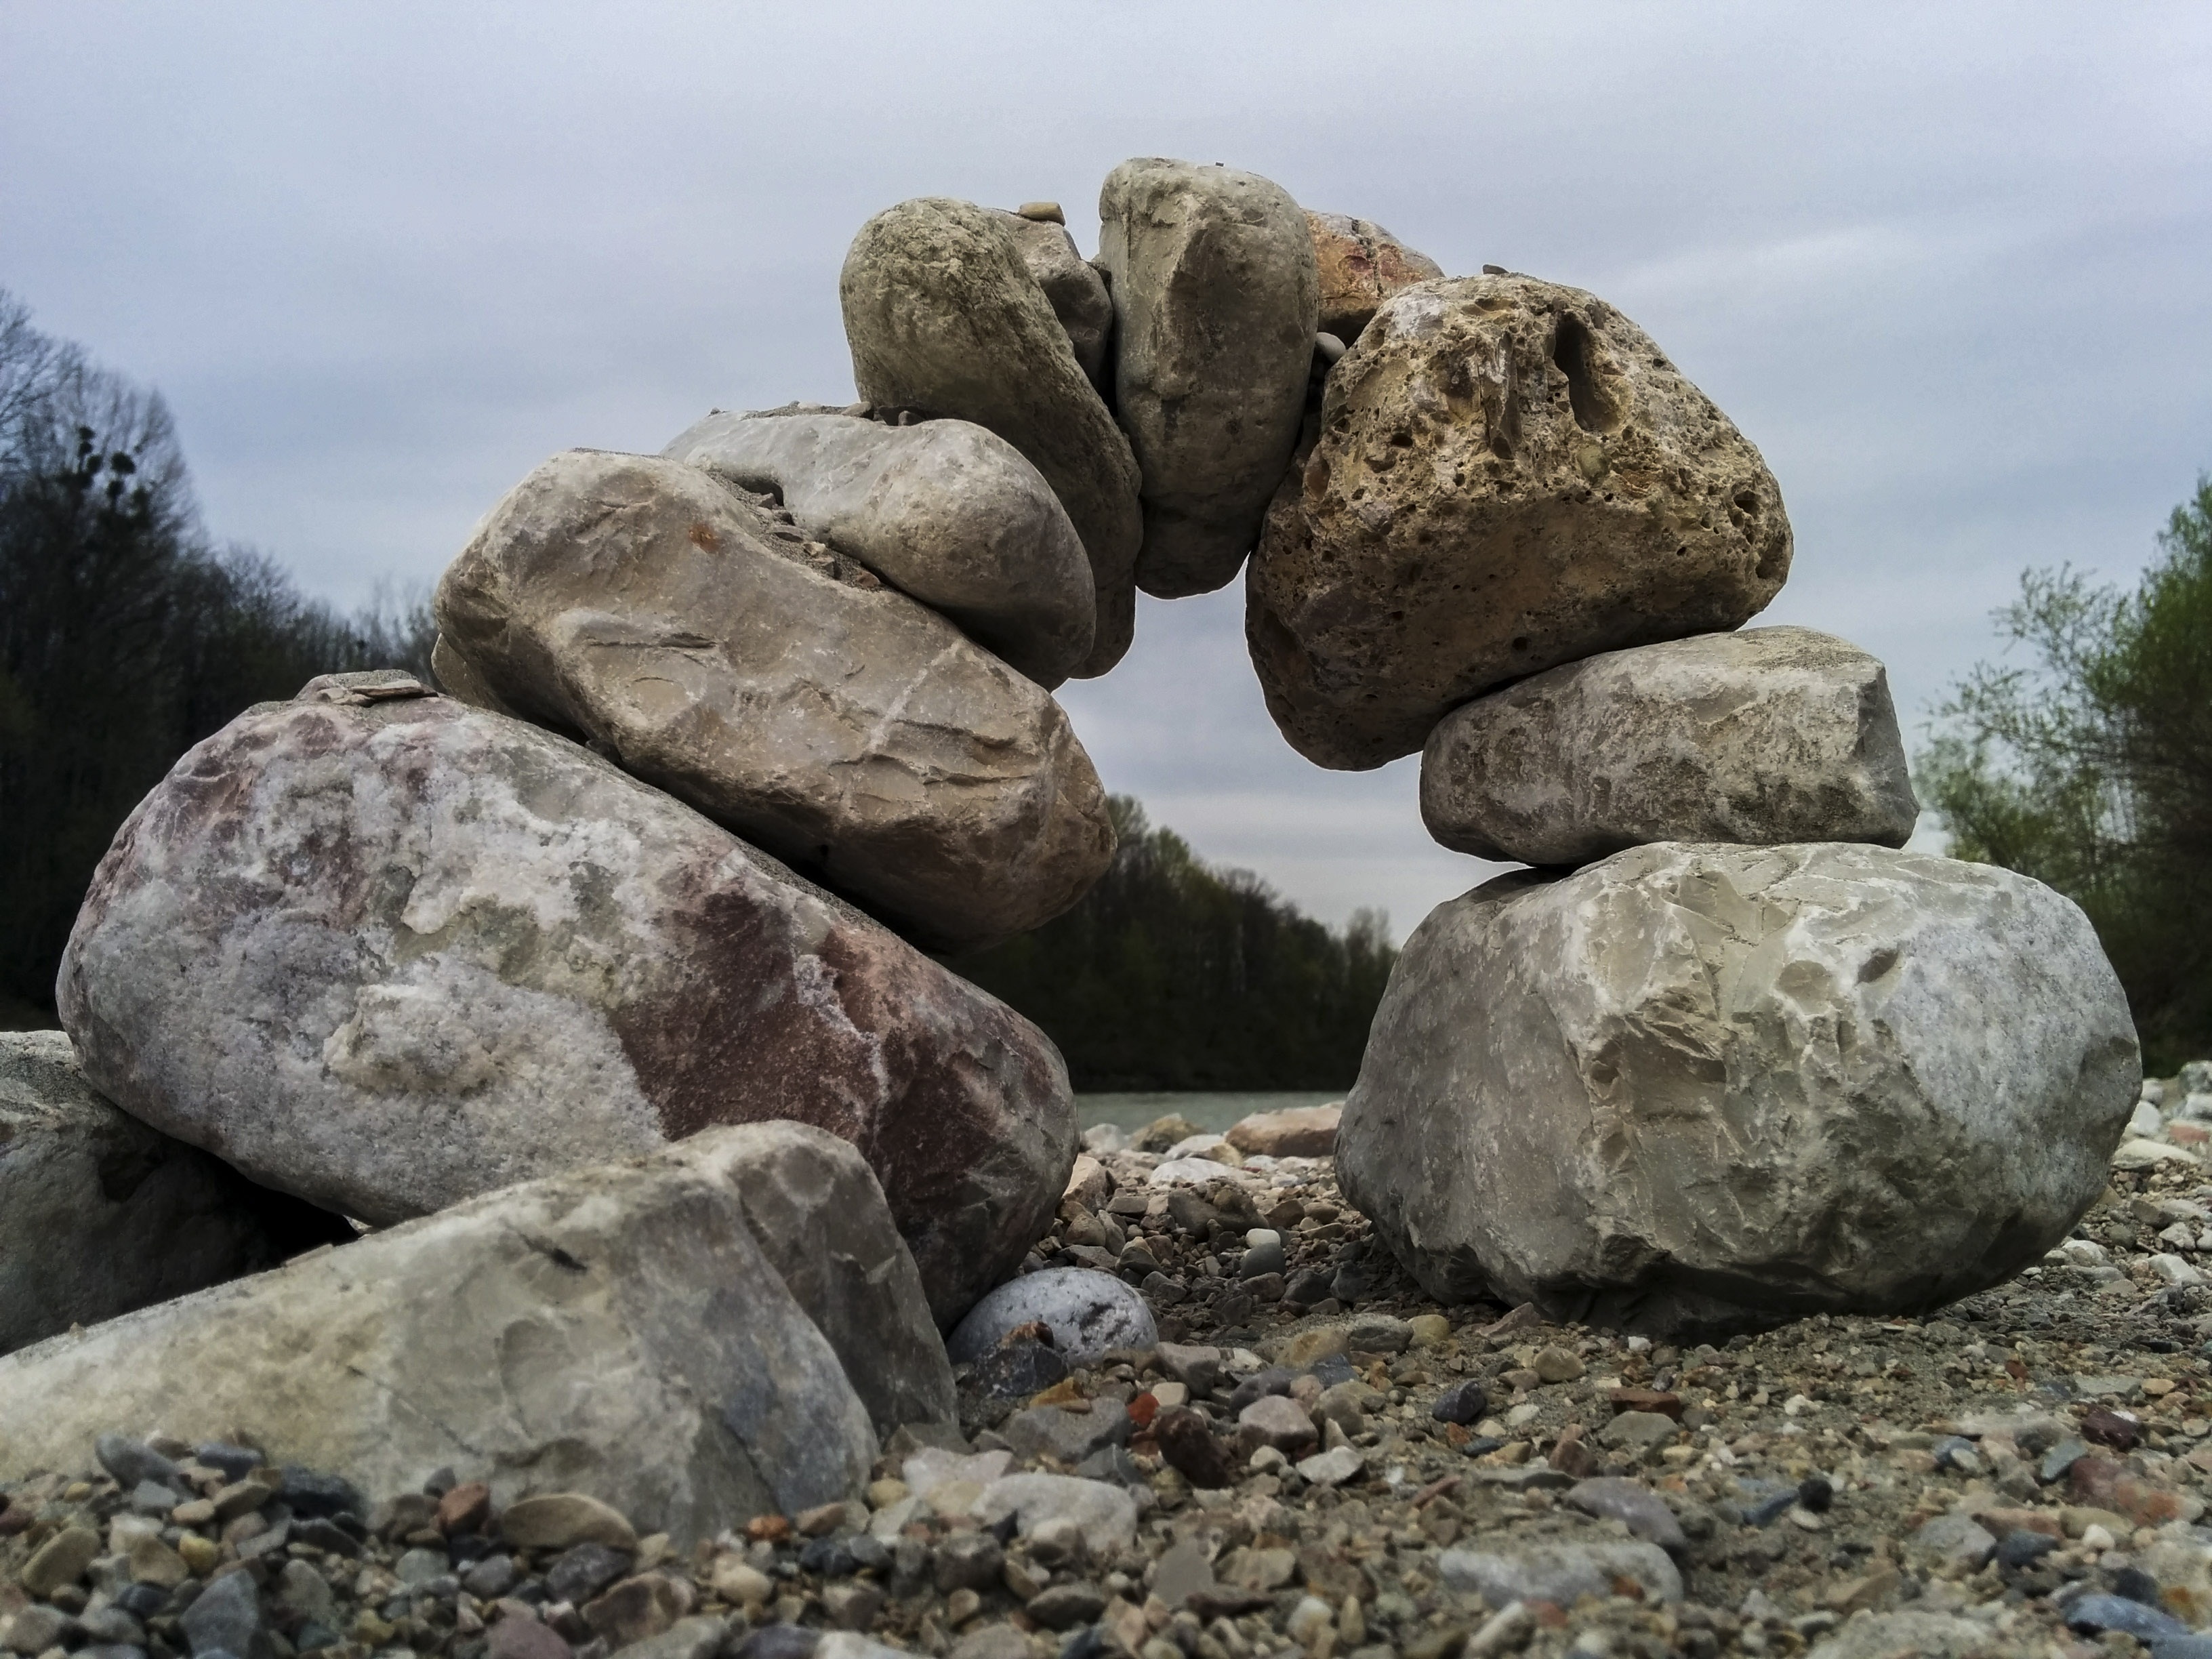
sea, rock, bridge, arch, balance, material, sculpture, stones, geology, boulder, connection, monolith, bedrock, round arch, connective